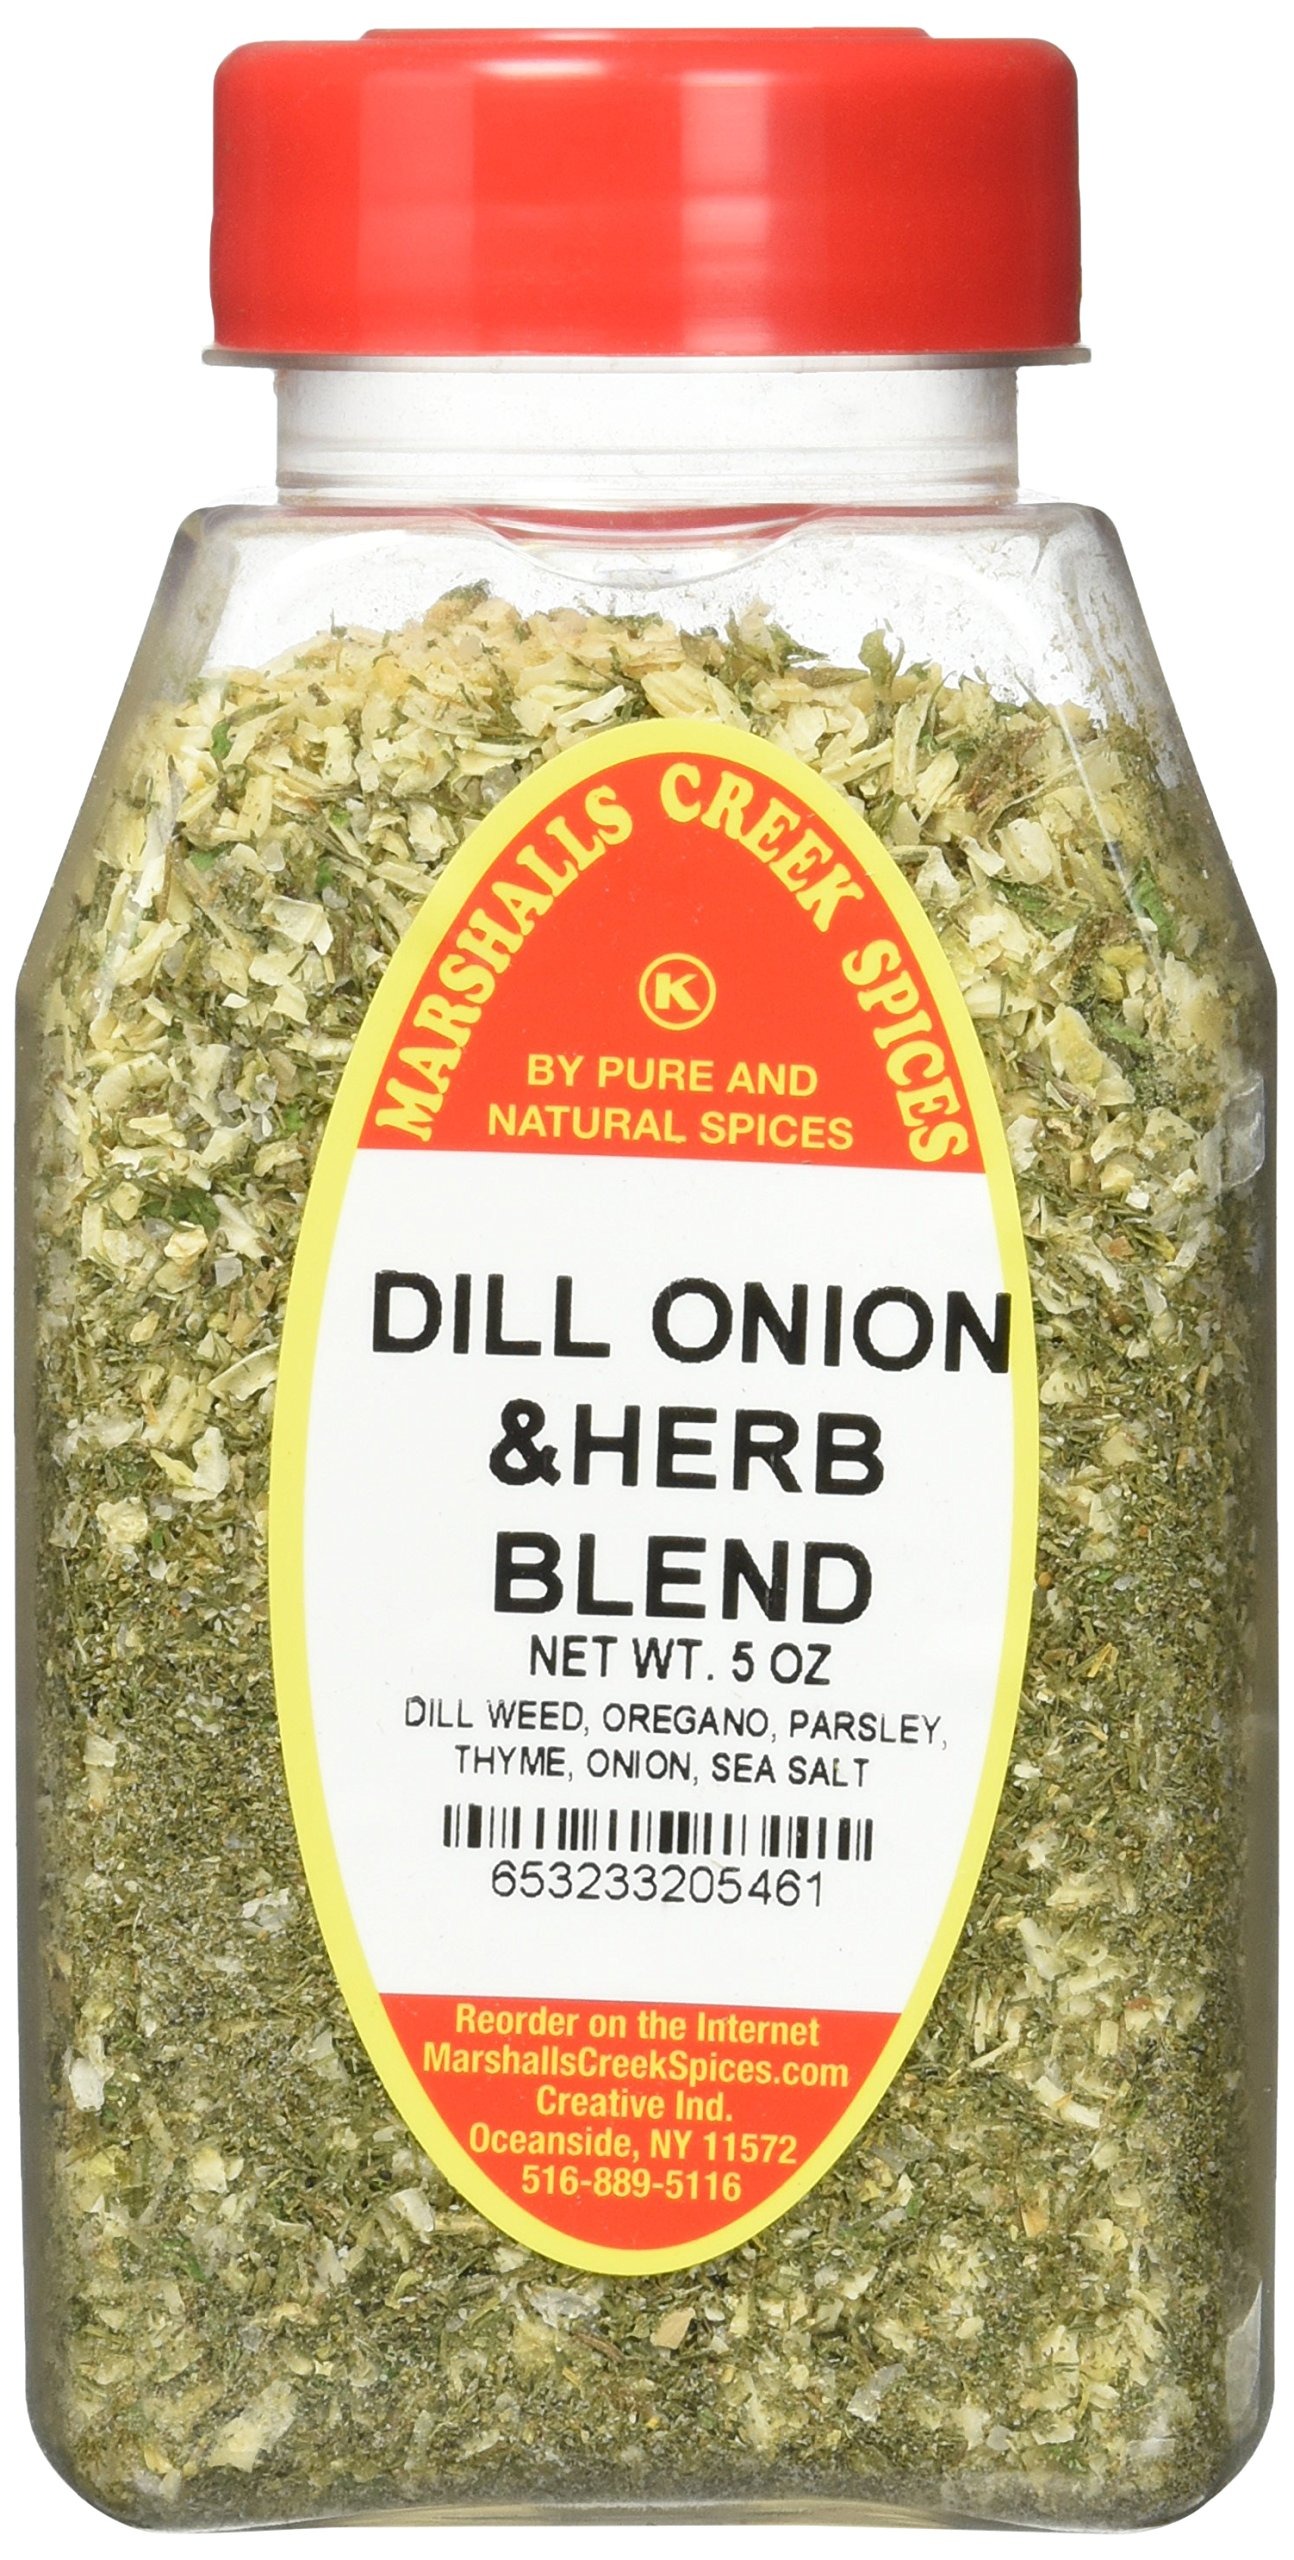
Item Name: Marshalls Creek Kosher Spices DILL ONION & HERB BLEND 5 oz
Bullet Point 1: Marshalls Creek Spices buys in small quantities and packs weekly providing the freshest spices possible. Fresher spices means more flavor and a longer shelf life.
Bullet Point 2: No Fillers
Bullet Point 3: No MSG
Bullet Point 4: All Natural
Value: 5.0
Unit: ounce

Price: 11.98